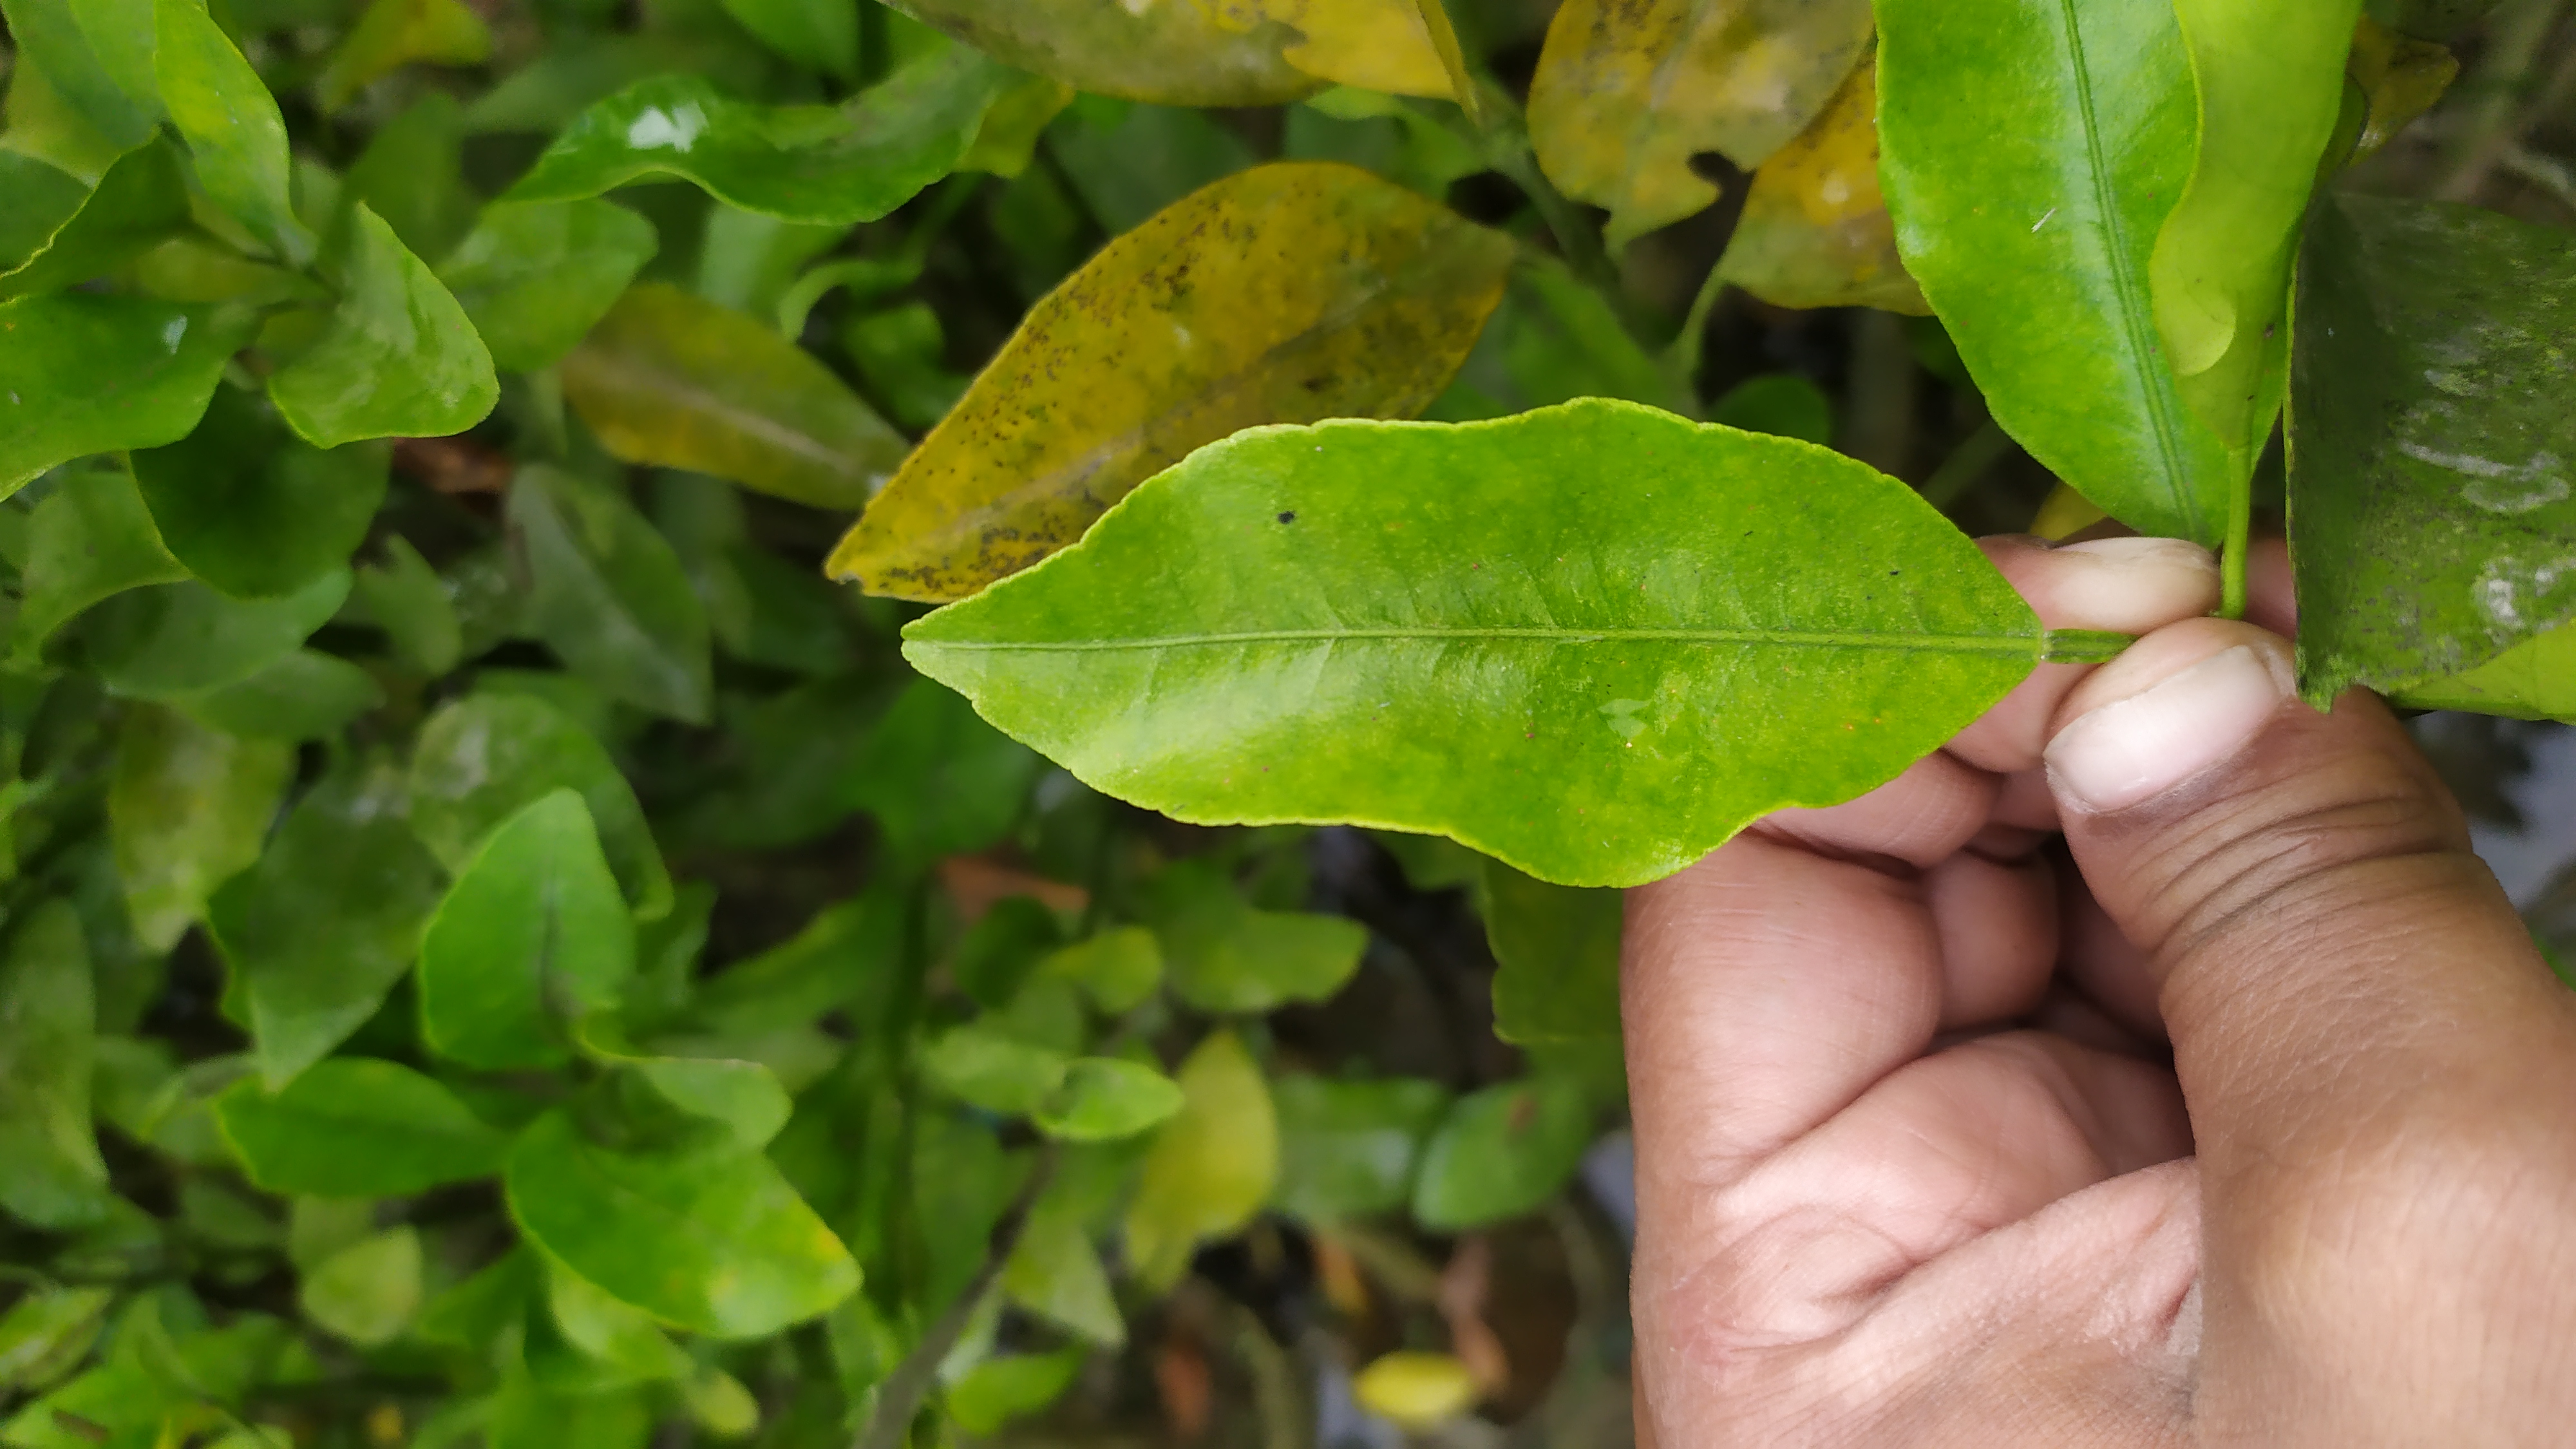
Mandarin leaf variety: Darjeling